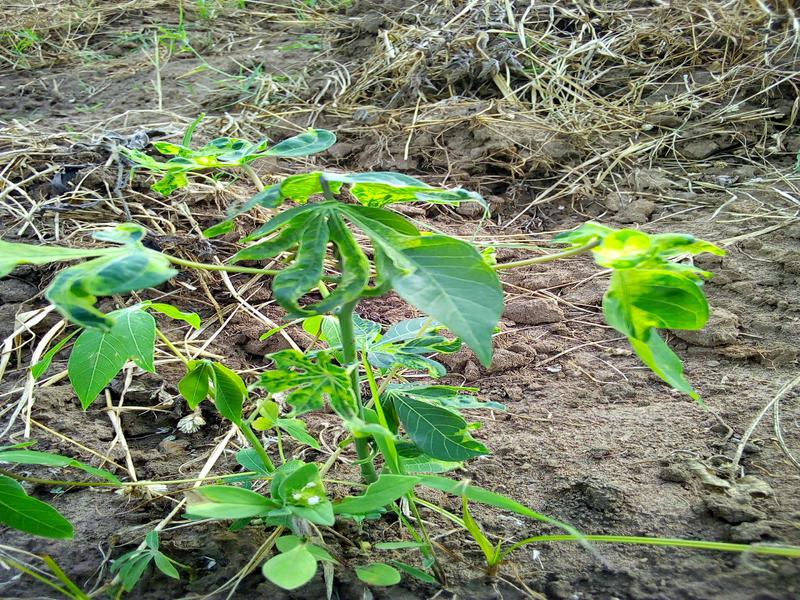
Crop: cassava
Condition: mosaic_disease